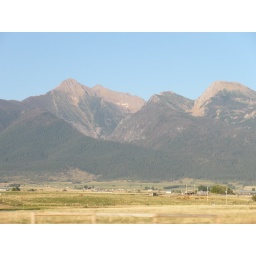
This is taken from the road driving past part of the Flathead reservation with the mountains in the background.